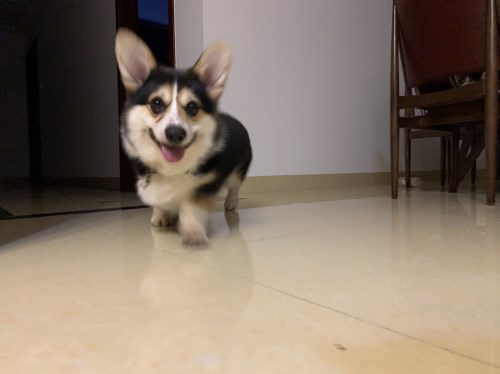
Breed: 2909-n000116-Cardigan